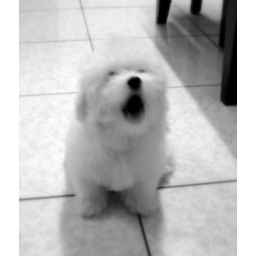
gilby in black and white at 5 months